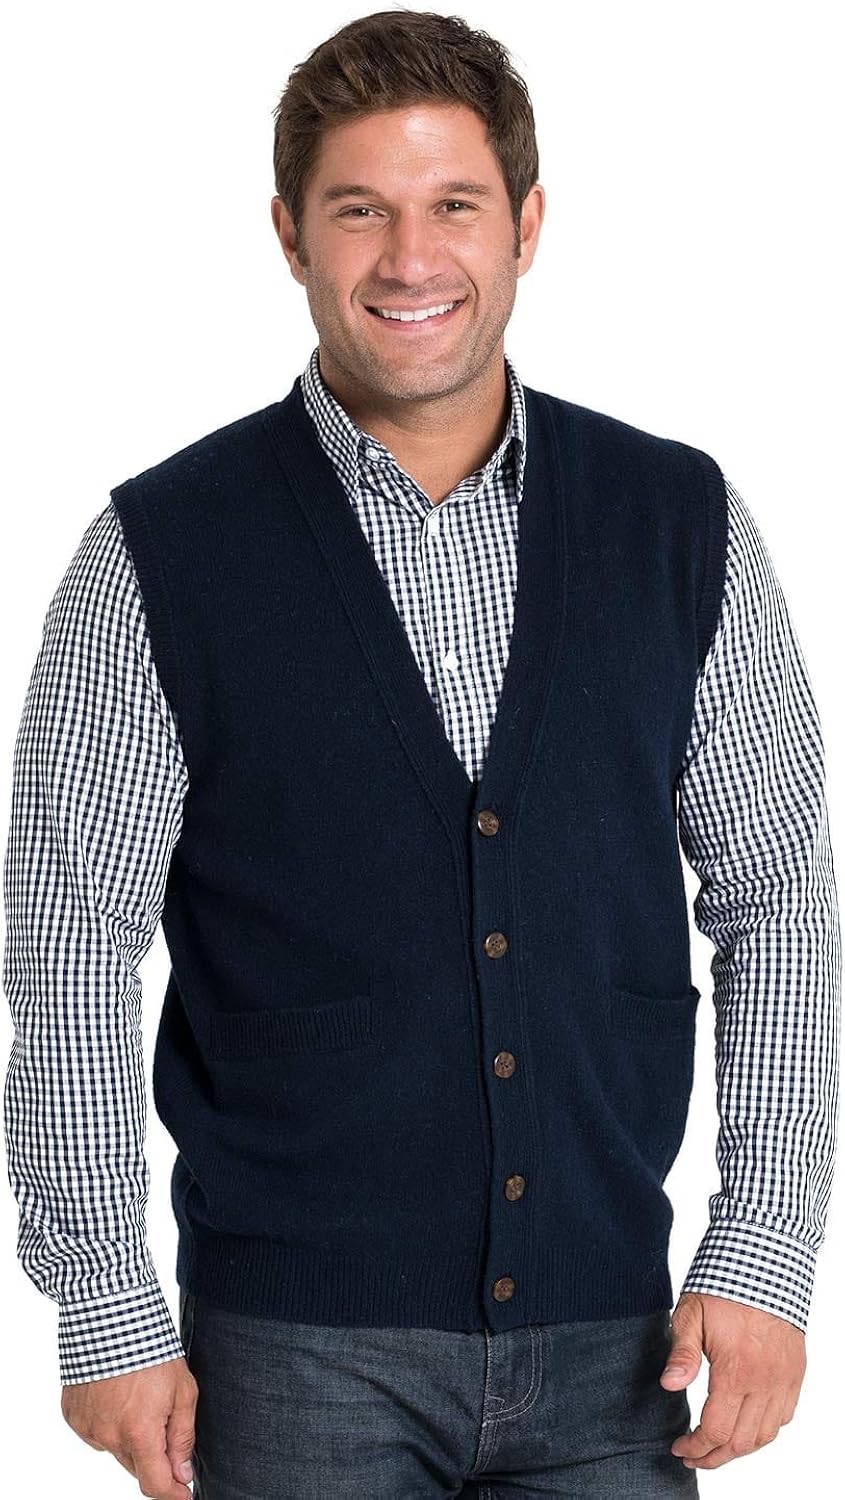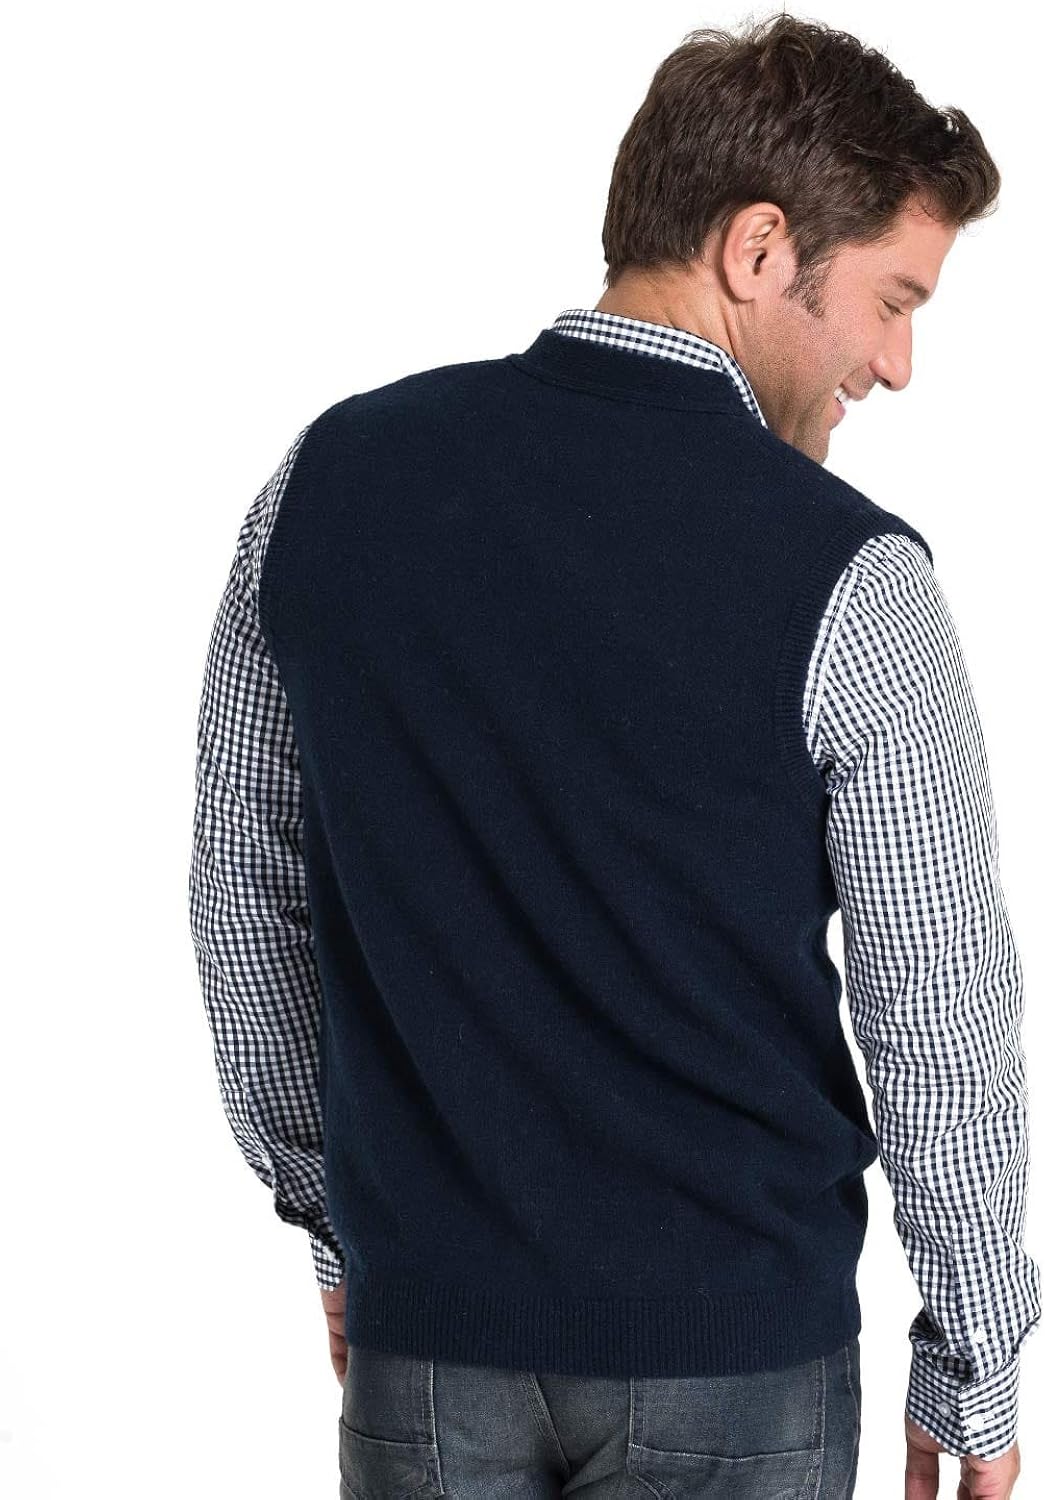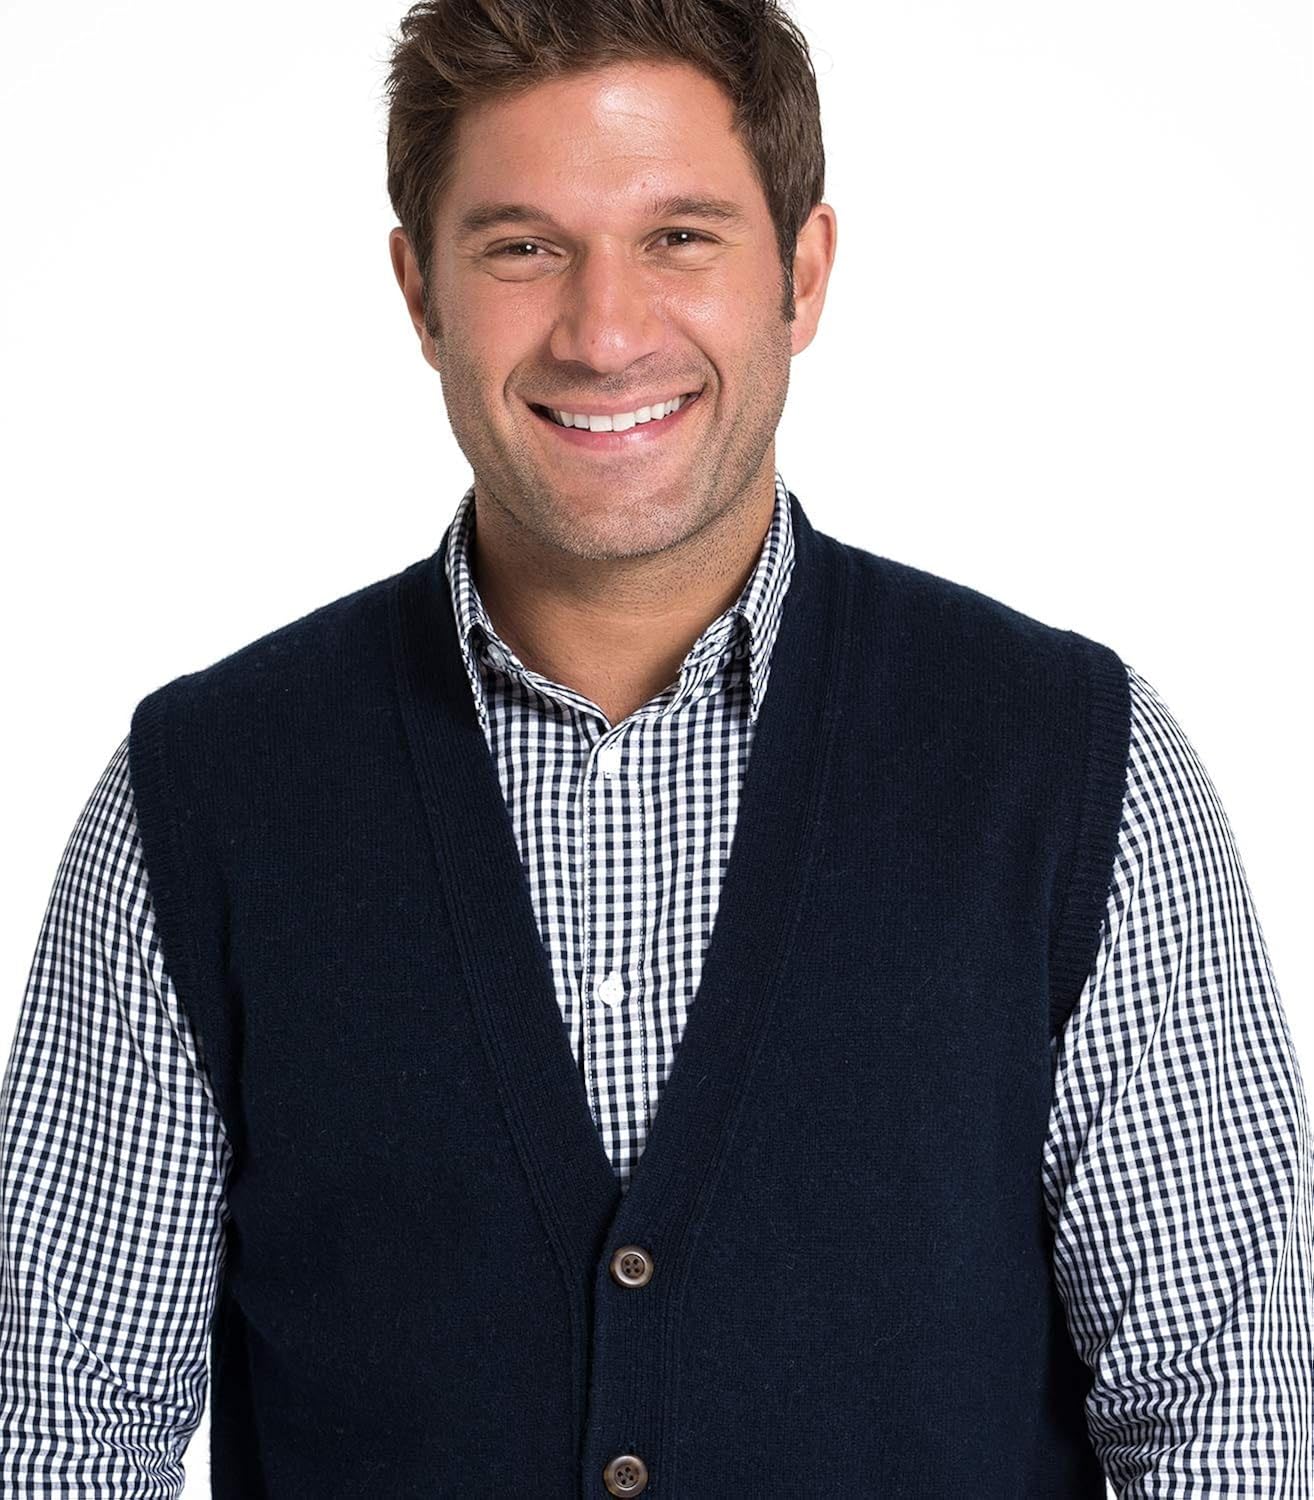
WoolOvers Mens Lambswool Knitted Vest Navy, XL
Category: AMAZON FASHION
Men, this handsome lambswool knitted vest is just what you've been looking for Knitted from the softest, pure lambswool, this vest with its V-neck design and twin pockets is warm as well as quintessentially smart. Wear it with a shirt for a smart-casual appearance, or add a tie if you want a more formal look. As this sleeveless men's cardigan comes in some sensational colours, you won't know which of these popular knitted waistcoats to choose from You'll just have to make sure your other half doesn't get her mitts on your lambswool knits...
Features: Pure Lambswool | Relaxed classic fit | Vee Neck | Buttoned down the front | Inset twin pockets | 100% soft Lambswool